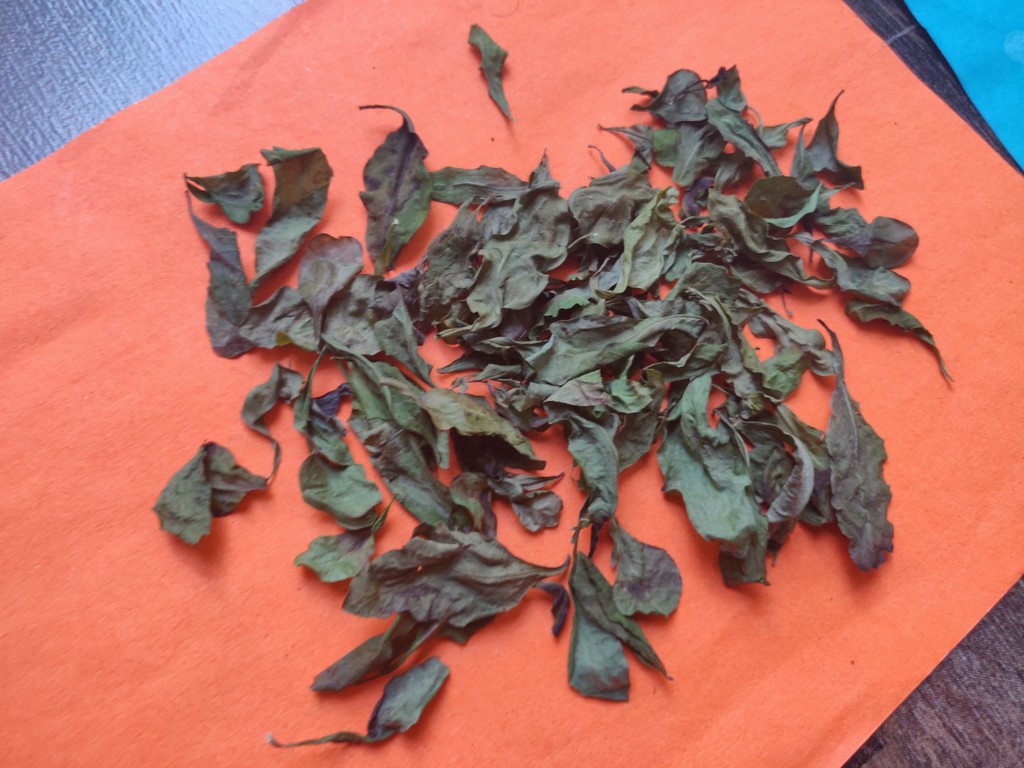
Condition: Dried
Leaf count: multiple
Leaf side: unknown